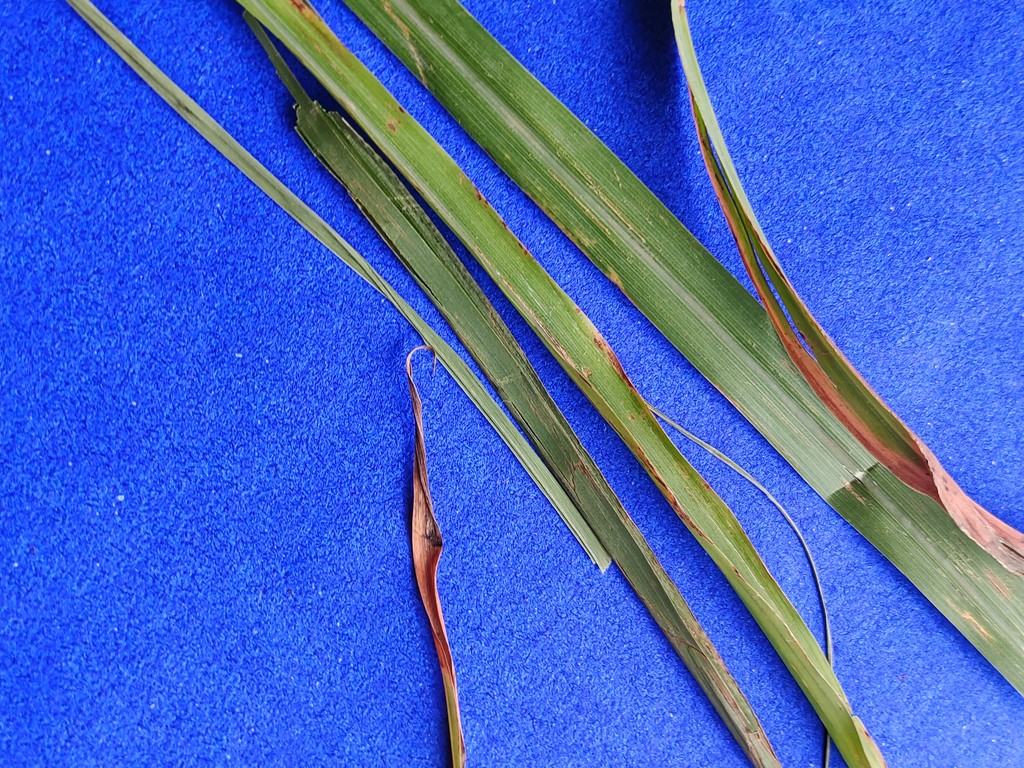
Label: Unhealthy